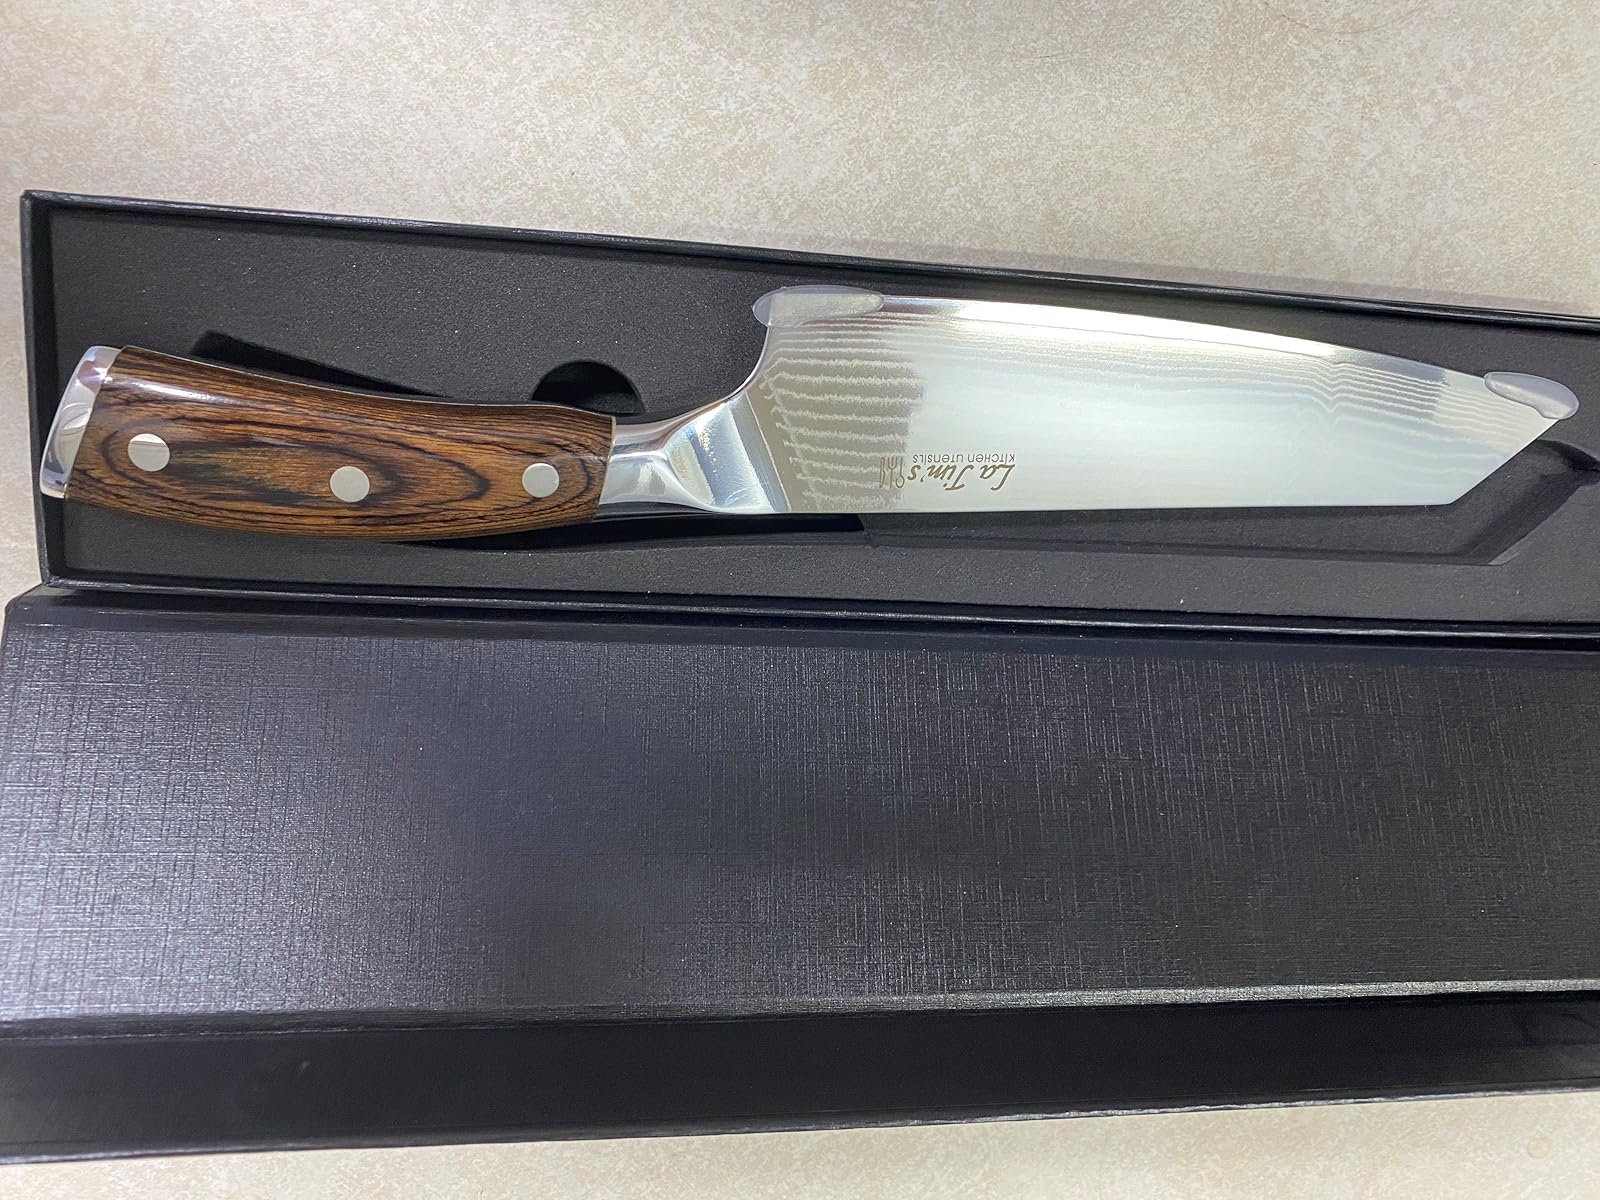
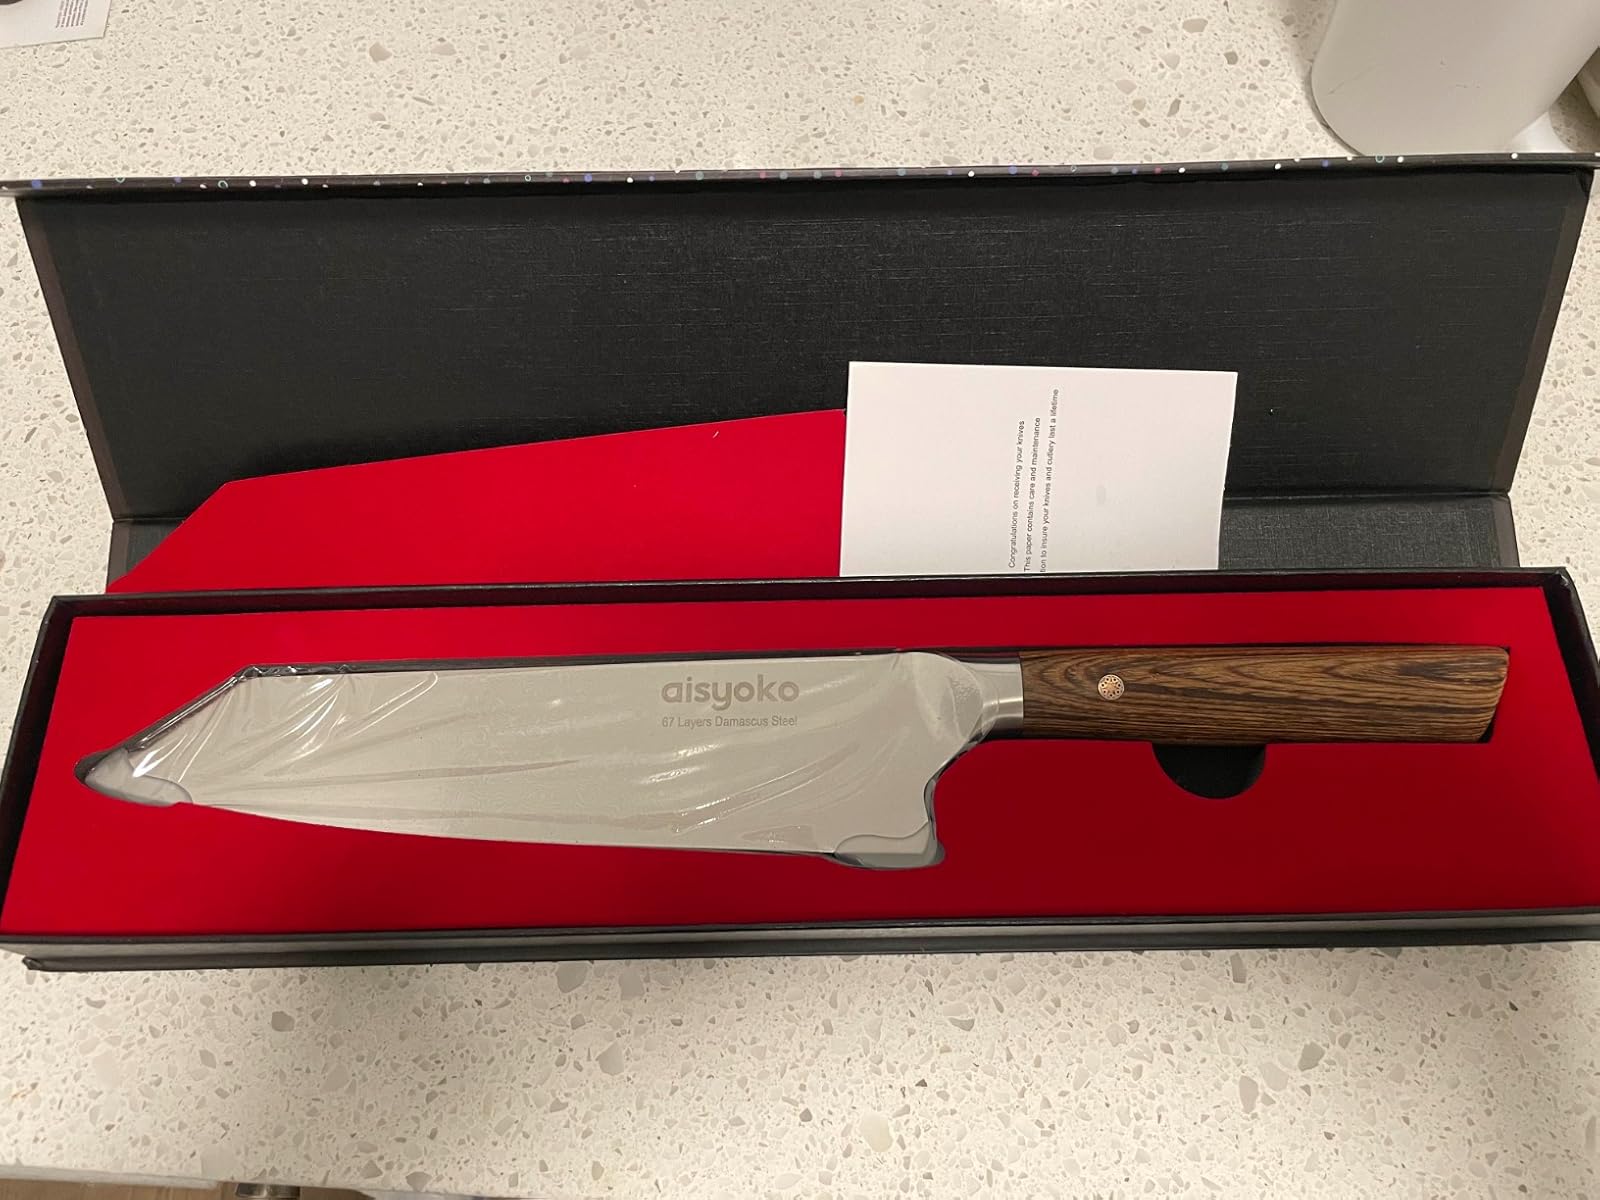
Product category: items_knife
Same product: no